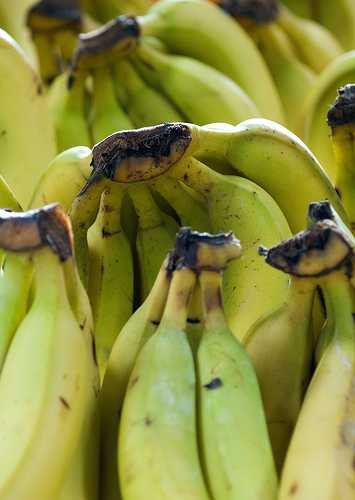
Label: Banana